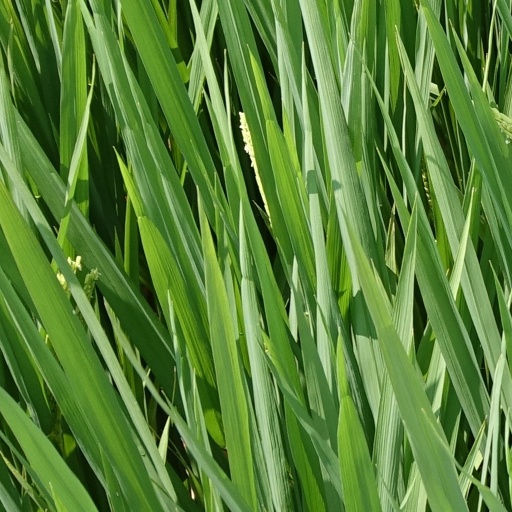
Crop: rice